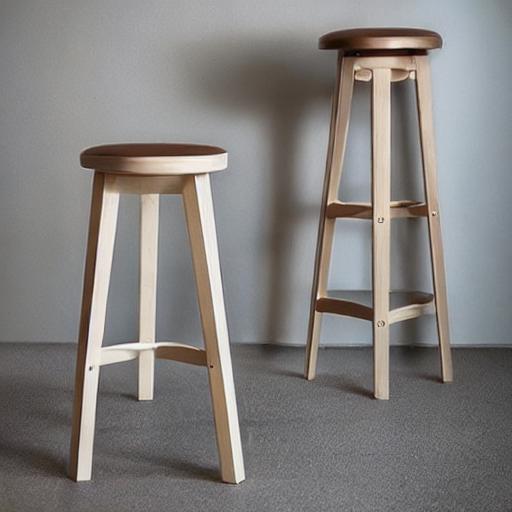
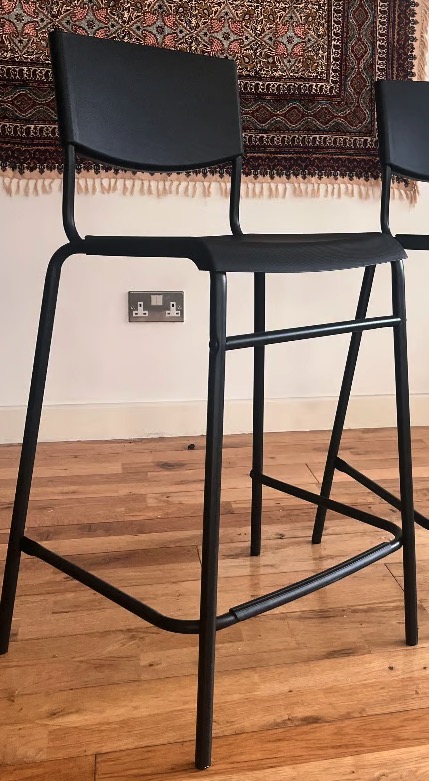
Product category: stool
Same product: no